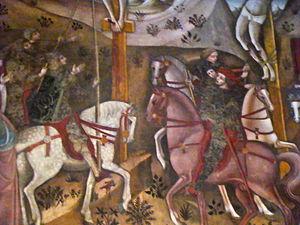
Nicola da Siena ou Nicola di Ulisse da Siena est un peintre italien du XVᵉ siècle adepte du gothique international.